Boris Johnson

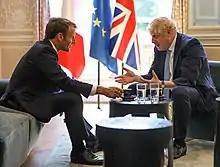
Johnson discussing Brexit with French president Emmanuel Macron in Paris

Secret recordings obtained by "BuzzFeed News" in June 2018 revealed Johnson's dissatisfaction with Prime Minister Theresa May's negotiating style, accusing her of being too collaborative with the European Union in Brexit negotiations. Comparing May's approach to that of the US president Donald Trump – who at the time was engaged in a combative trade war with the EU because it raised tariffs on metal – Johnson said: "Imagine Trump doing Brexit. He'd go in bloody hard ... There'd be all sorts of breakdowns, all sorts of chaos. Everyone would think he'd gone mad. But actually you might get somewhere." He accused individuals of scaremongering over a Brexit "meltdown", saying "No panic. "Pro bono publico", no bloody panic. It's going to be all right in the end."